Prehistory

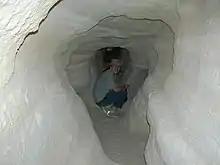
Chalcolithic copper mine in Timna Valley, Negev Desert, Israel

In Old World archaeology, the "Chalcolithic", "Eneolithic", or "Copper Age" refers to a transitional period where early copper metallurgy appeared alongside the widespread use of stone tools. During this period, some weapons and tools were made of copper. This period was still largely Neolithic in character. It is a phase of the Bronze Age before it was discovered that adding tin to copper formed the harder bronze. The Copper Age is seen as a transition period between the Stone Age and Bronze Age.